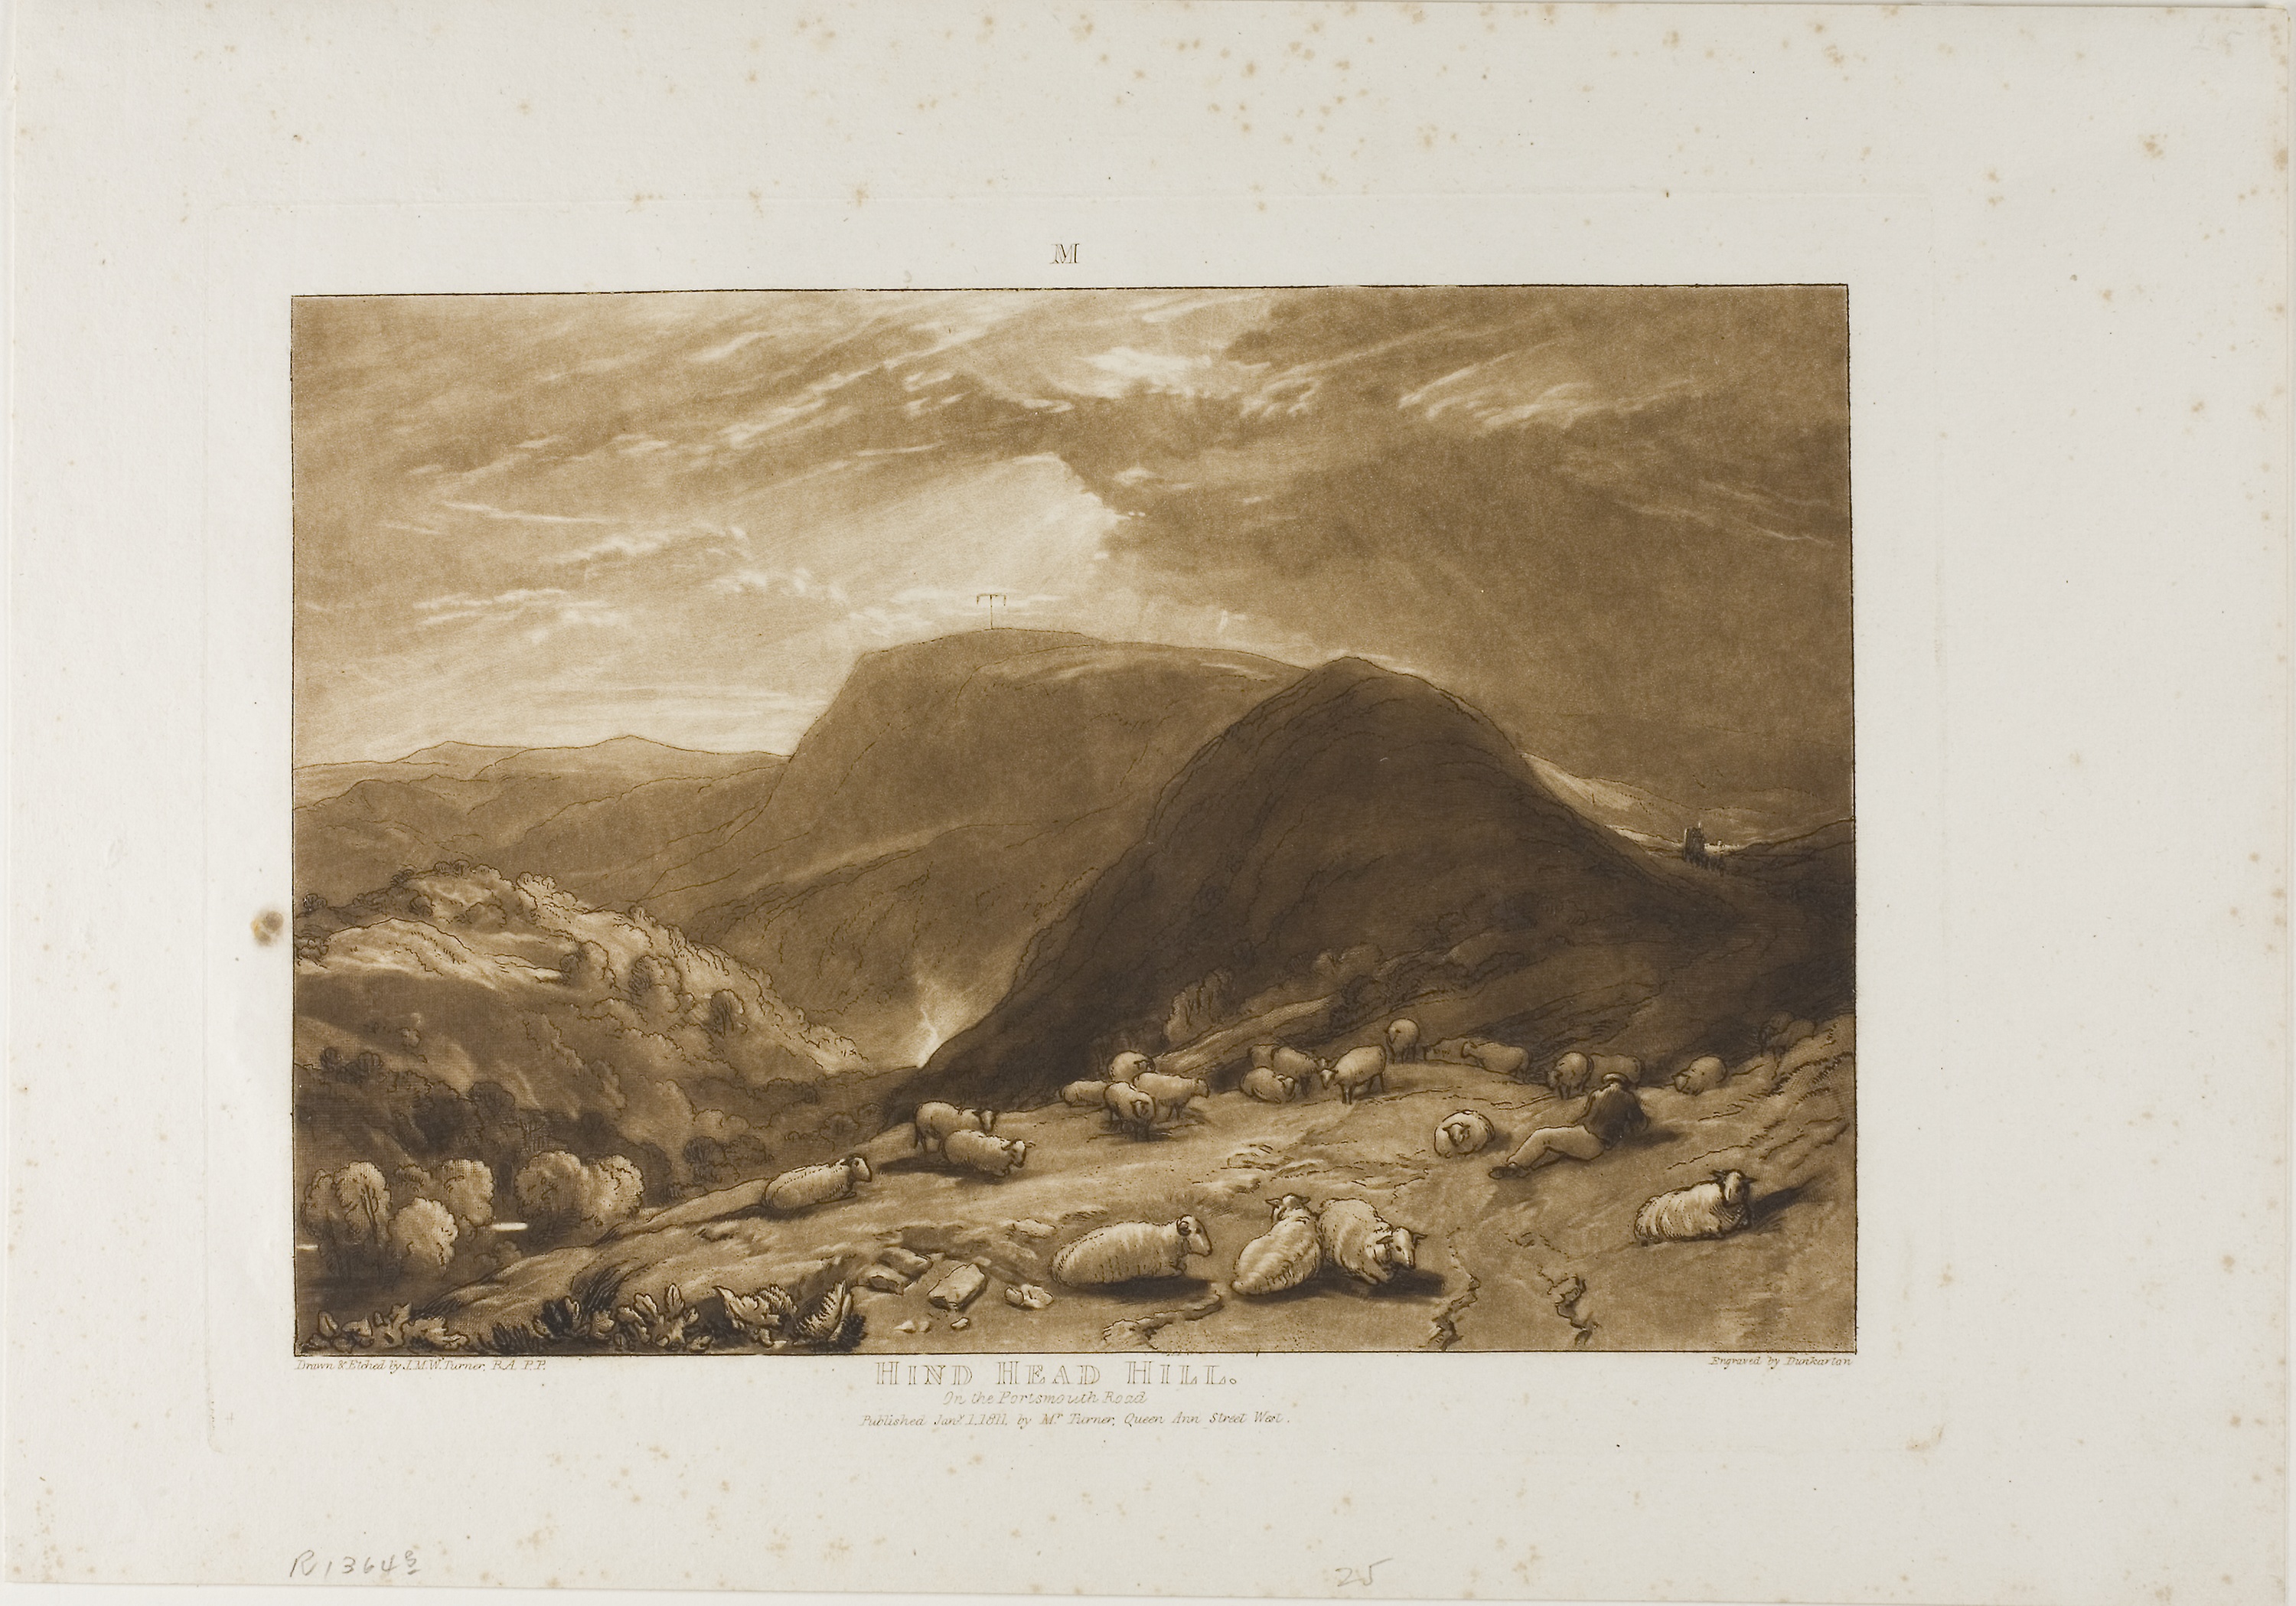
history, picture frame, ecoregion, stock photography, landscape, visual arts